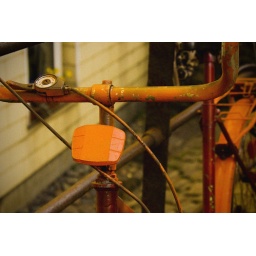
saw this i in a street in Hamburg, Germany. I really love this old and orange painted bicycle